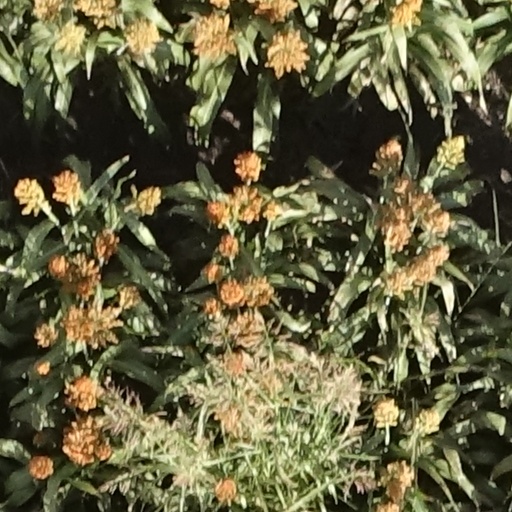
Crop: sorghum